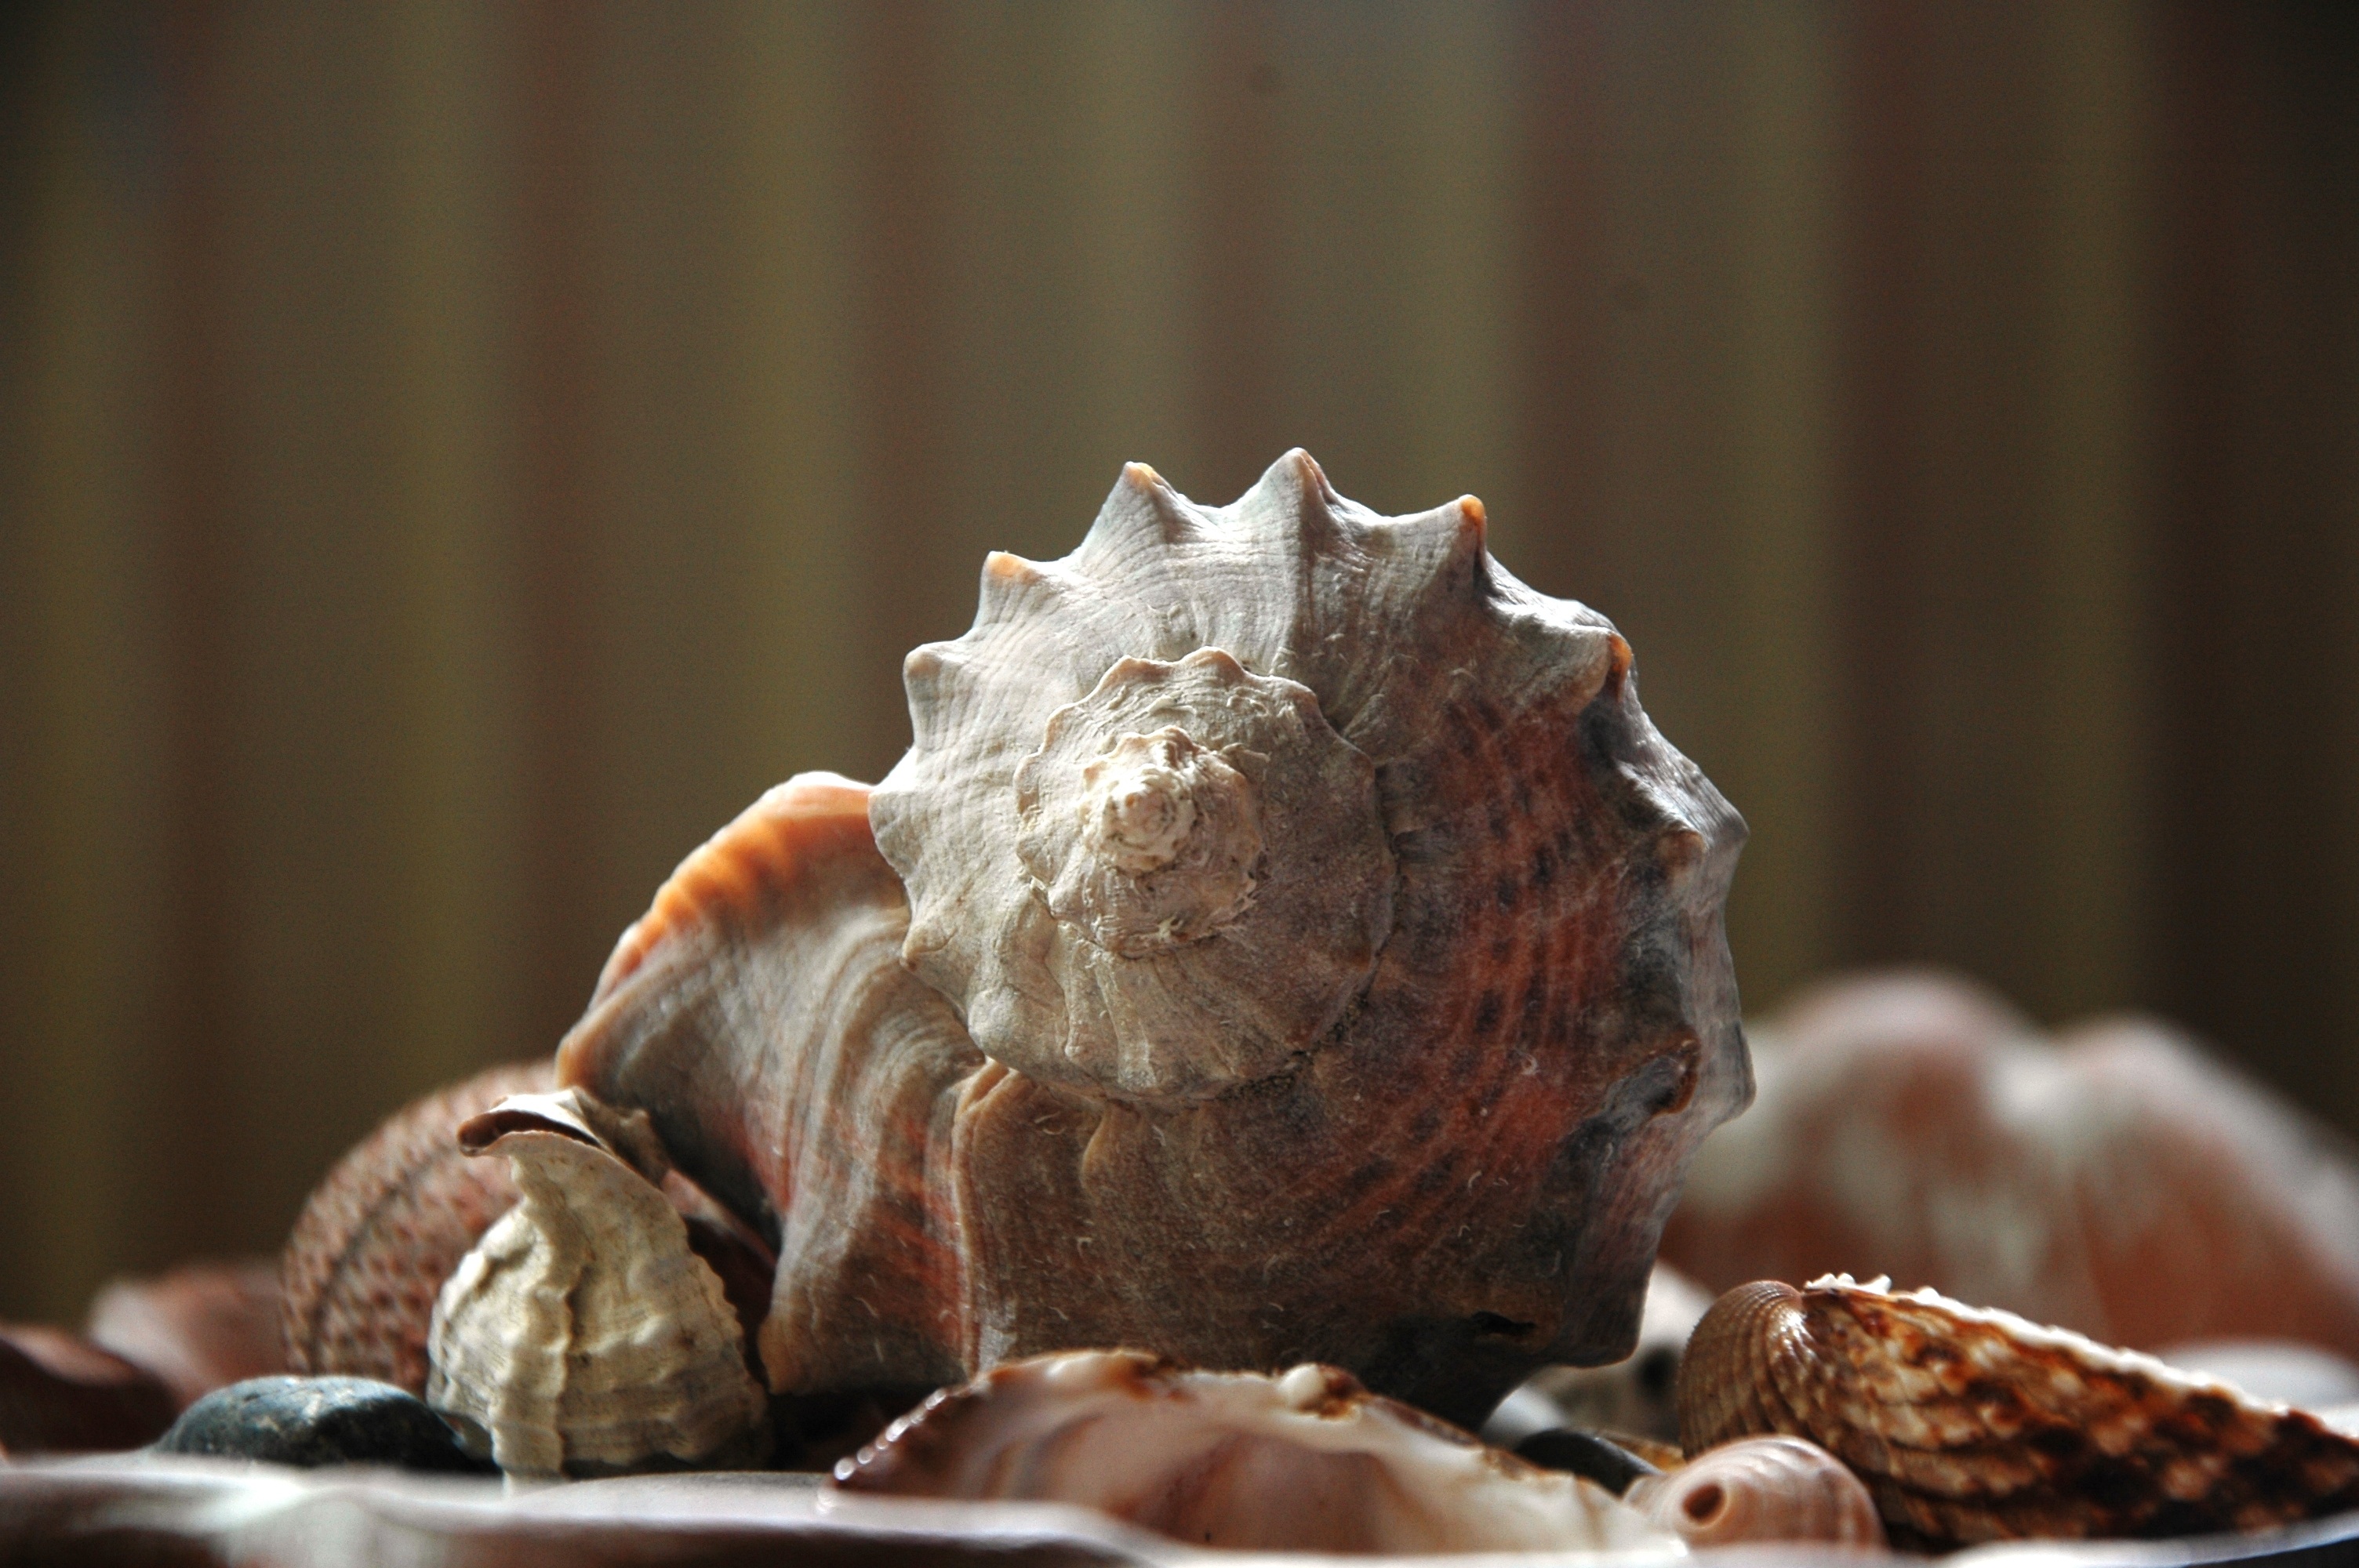
plant, wood, photography, leaf, spiral, flower, food, produce, sea shell, close up, coconut, pastel, macro photography, close eye on, nat rnmort